Lee's Chapel Church and Masonic Hall

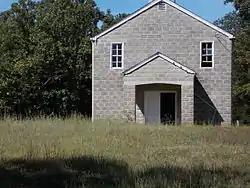

Lee's Chapel Church and Masonic Hall is a historic Masonic building in rural northern Independence County, Arkansas, US. It is located on Sandtown Road, about east of Cushman. It is a two-story gable-roofed structure, built out of concrete blocks resting on a poured concrete foundation. The roof is shingled, and topped by a small belfry. It was built in 1946 as a joint project of the Lee's Chapel Methodist Church and Montgomery Lodge No. 360. The lodge subsequently moved to Cave City.